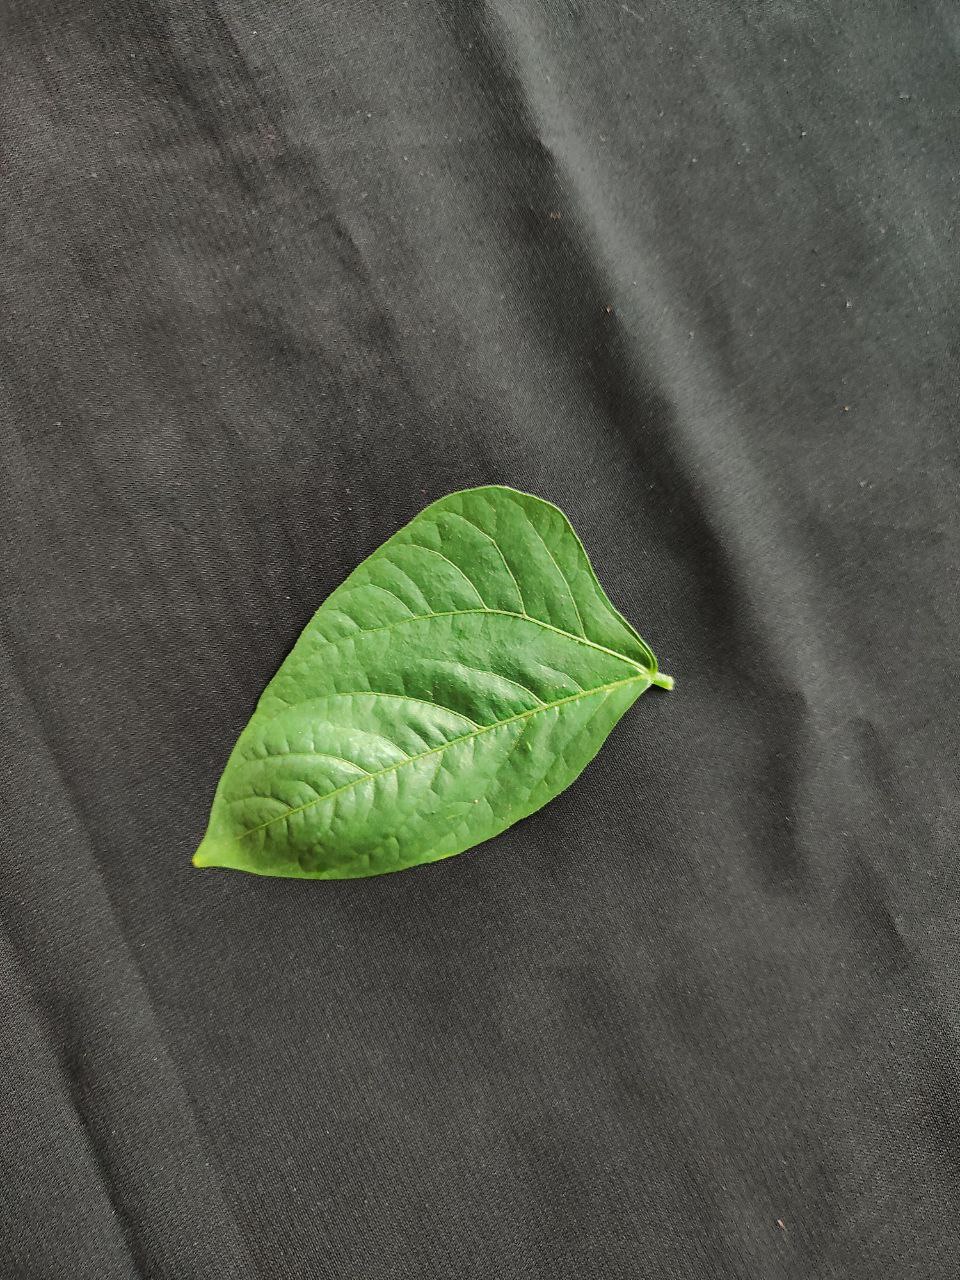
Crop: cowpea
Leaf condition: Fresh Leaf